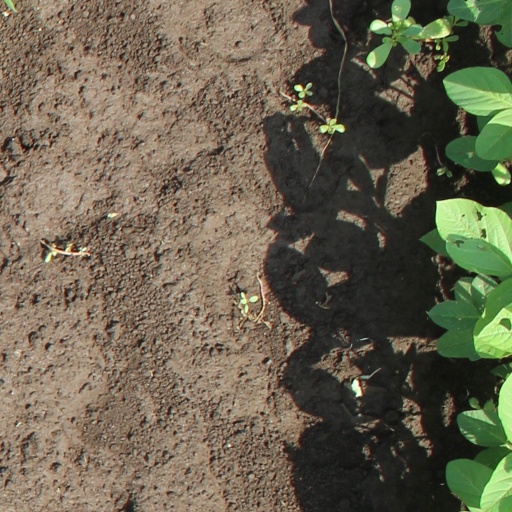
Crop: soybean